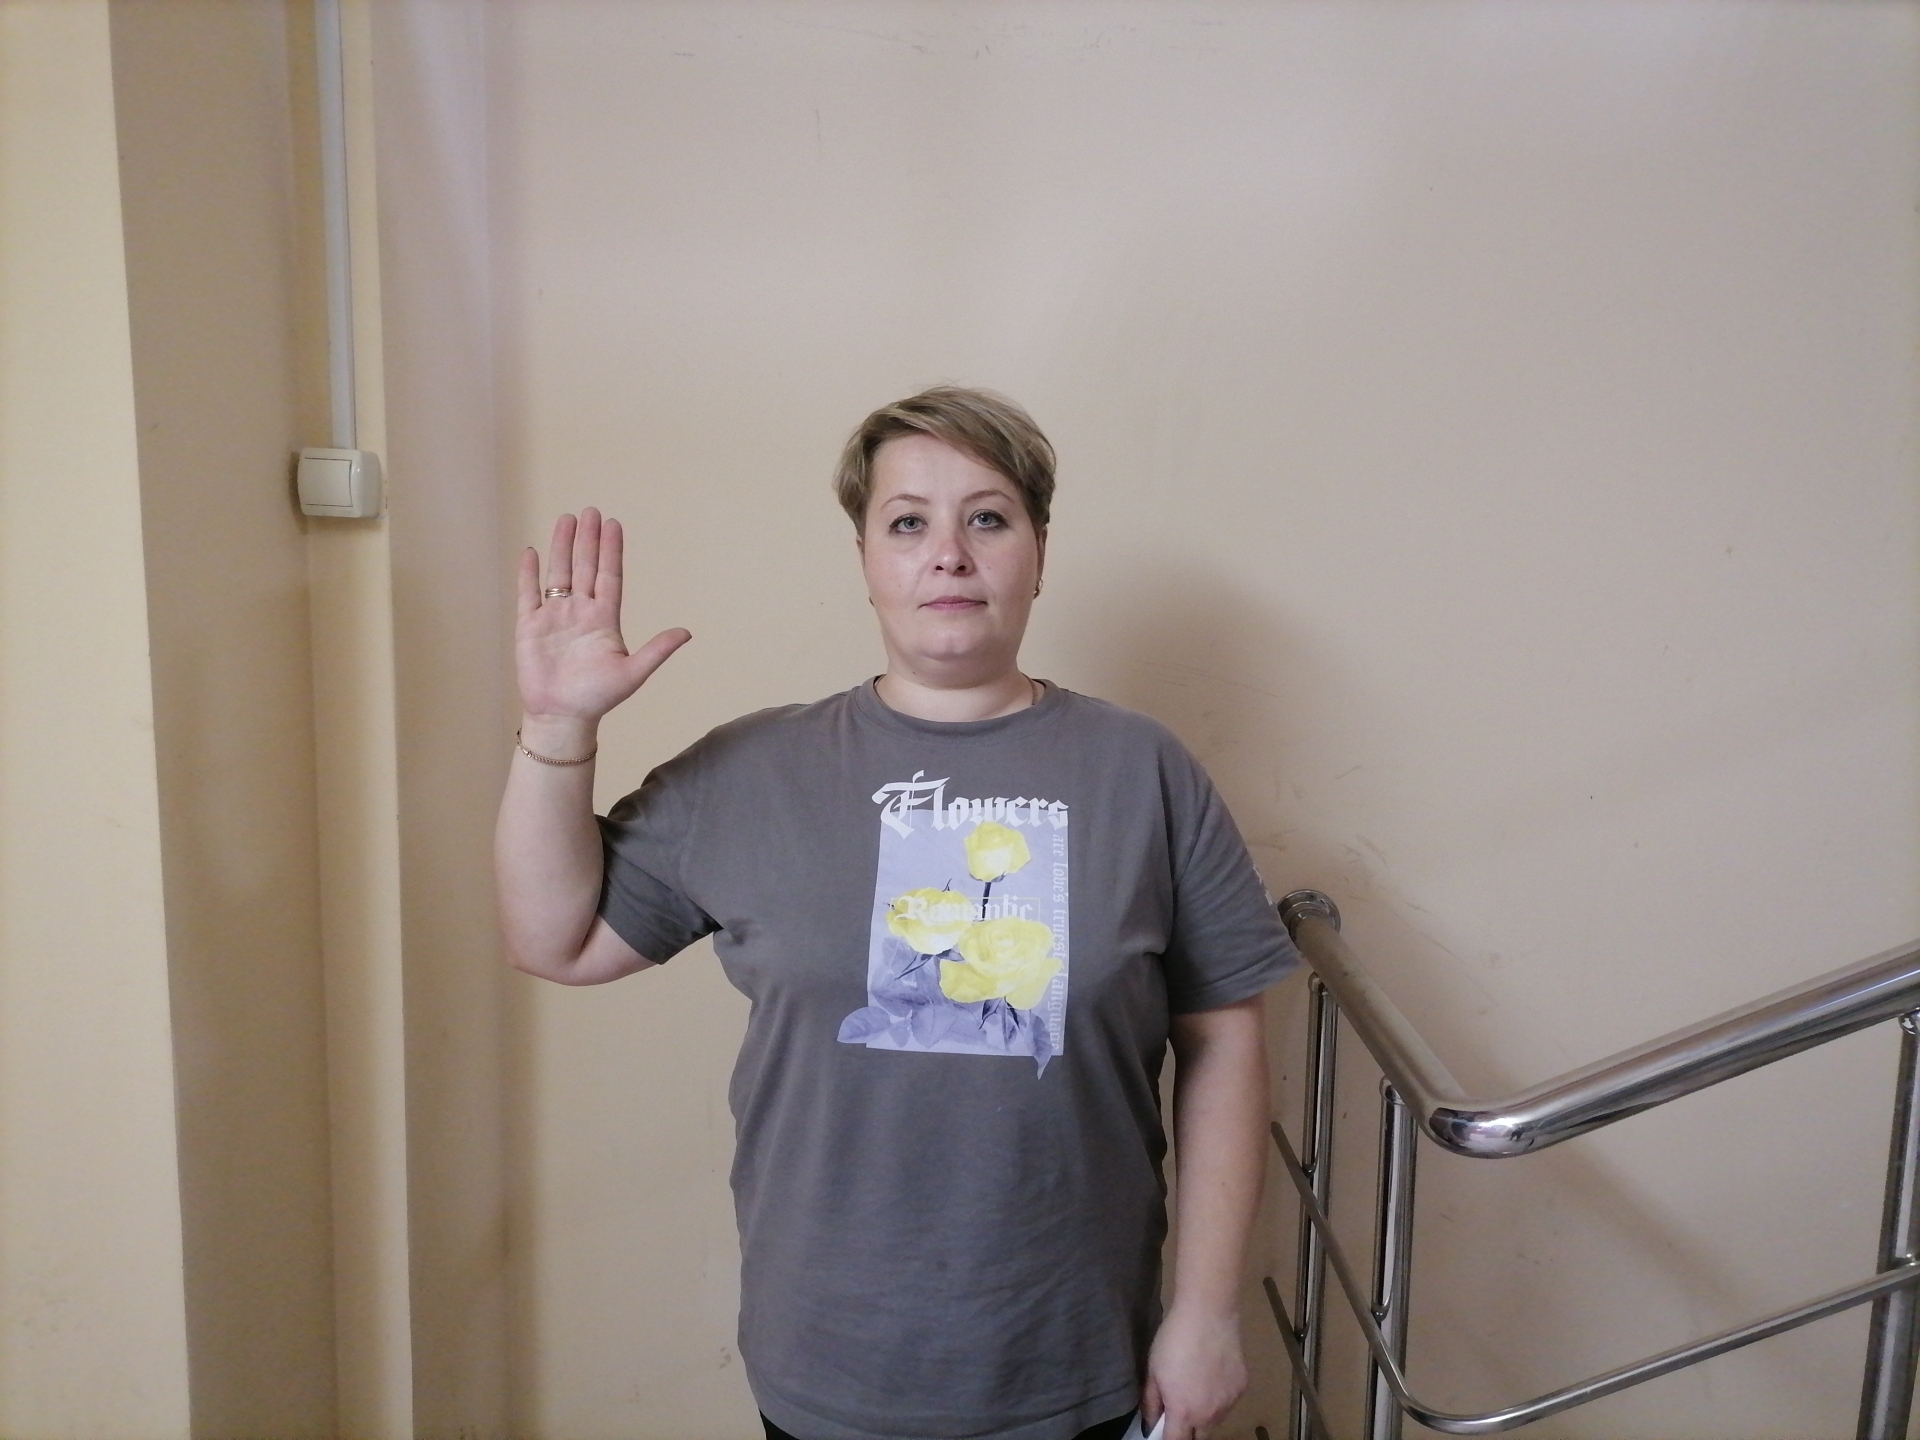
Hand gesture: stop